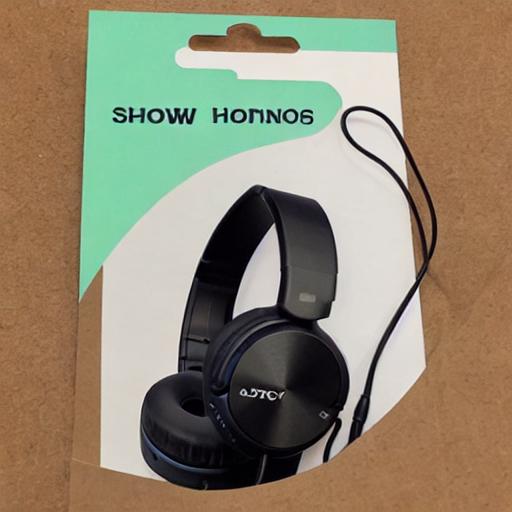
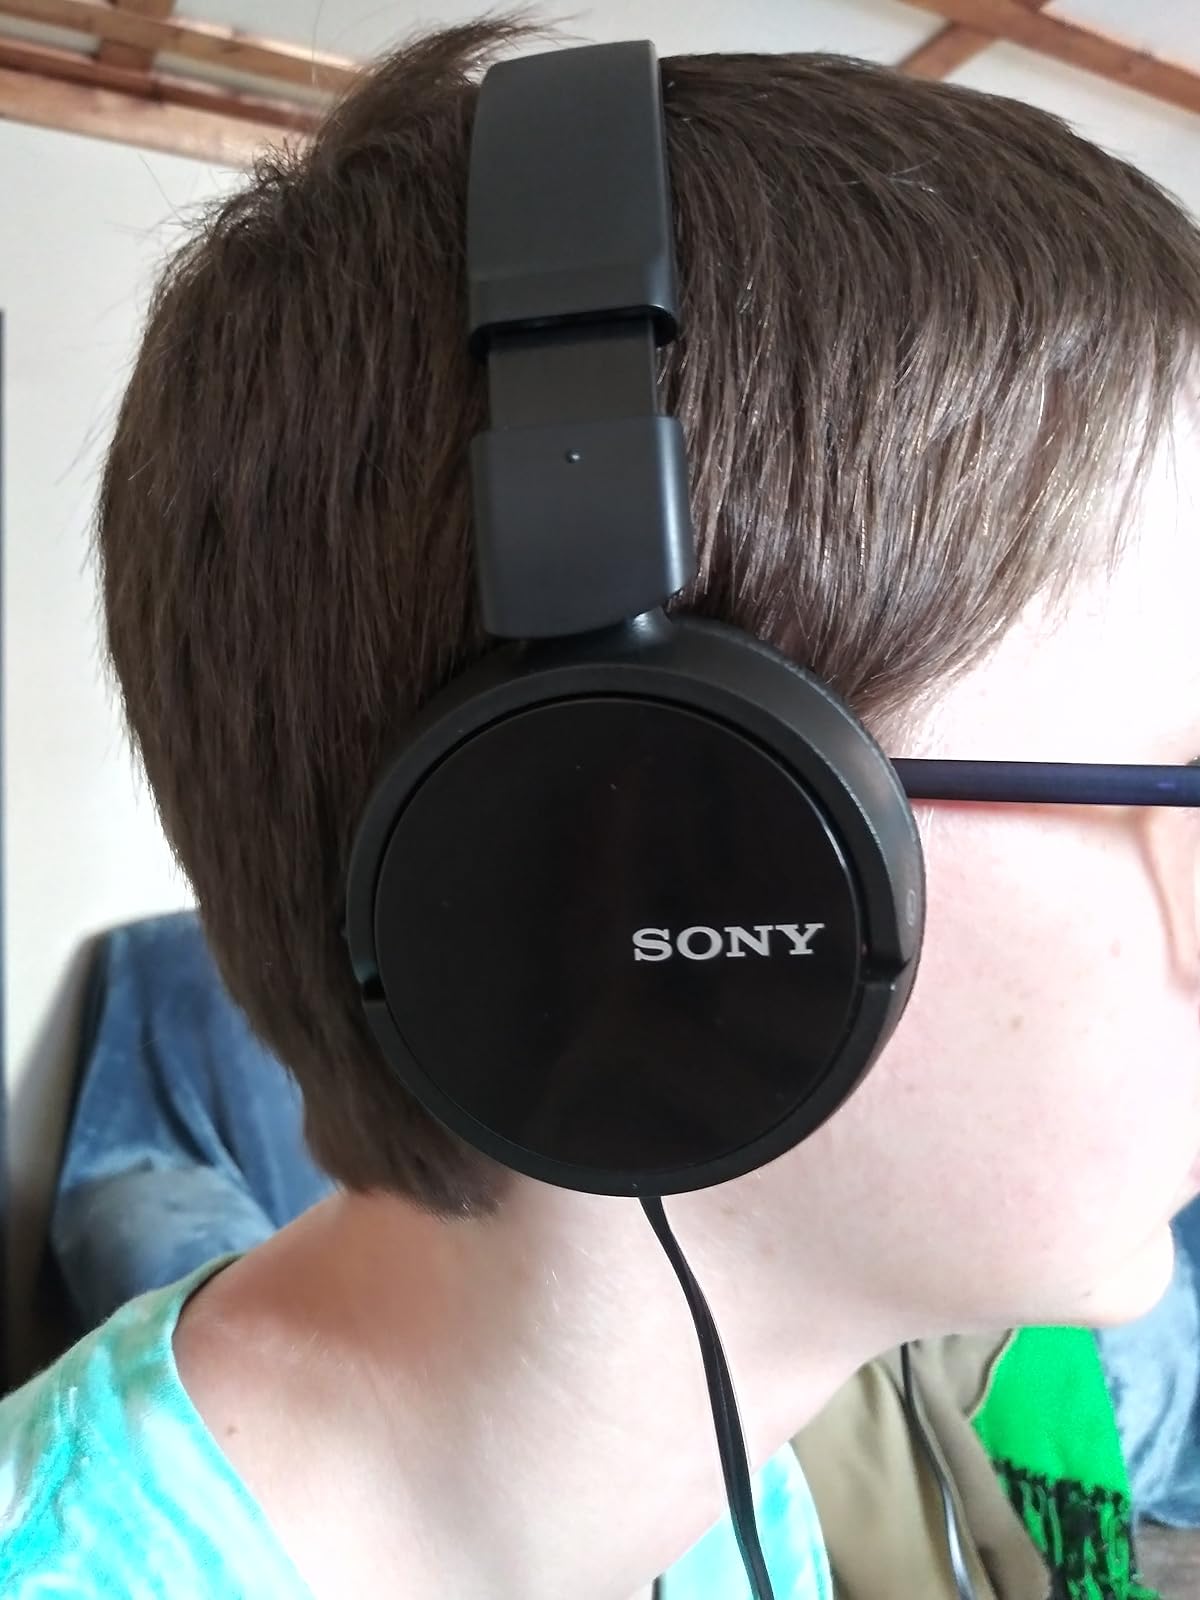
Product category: headphones
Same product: no